Broomfield, Colorado

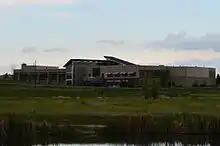
The Paul Derda Recreation Center

Broomfield operates as a consolidated city-county. The city council acts simultaneously as the board of county commissioners, and the police chief is simultaneously the county sheriff. The Broomfield Police Department performs all of the duties that would normally be performed by a county sheriff's office, including operating the county jail (detention center), providing security and bailiff services for the Broomfield Municipal, County, and District Courts and the Combined Courts Building, and providing civil process in the county. The police chief can be hired or fired at will by the city council, which makes Broomfield's sheriff, along with Denver's, the only non-elected sheriffs in the state.